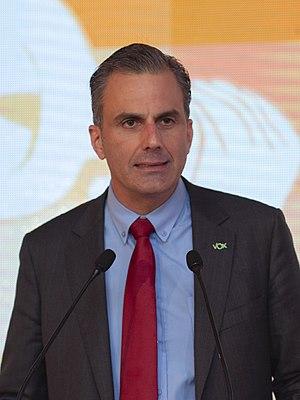
Francisco Javier Ortega Smith-Molina, né le 28 août 1968 à Madrid, est un avocat et homme politique espagnol. Il est le secrétaire général du parti d'extrême droite Vox.